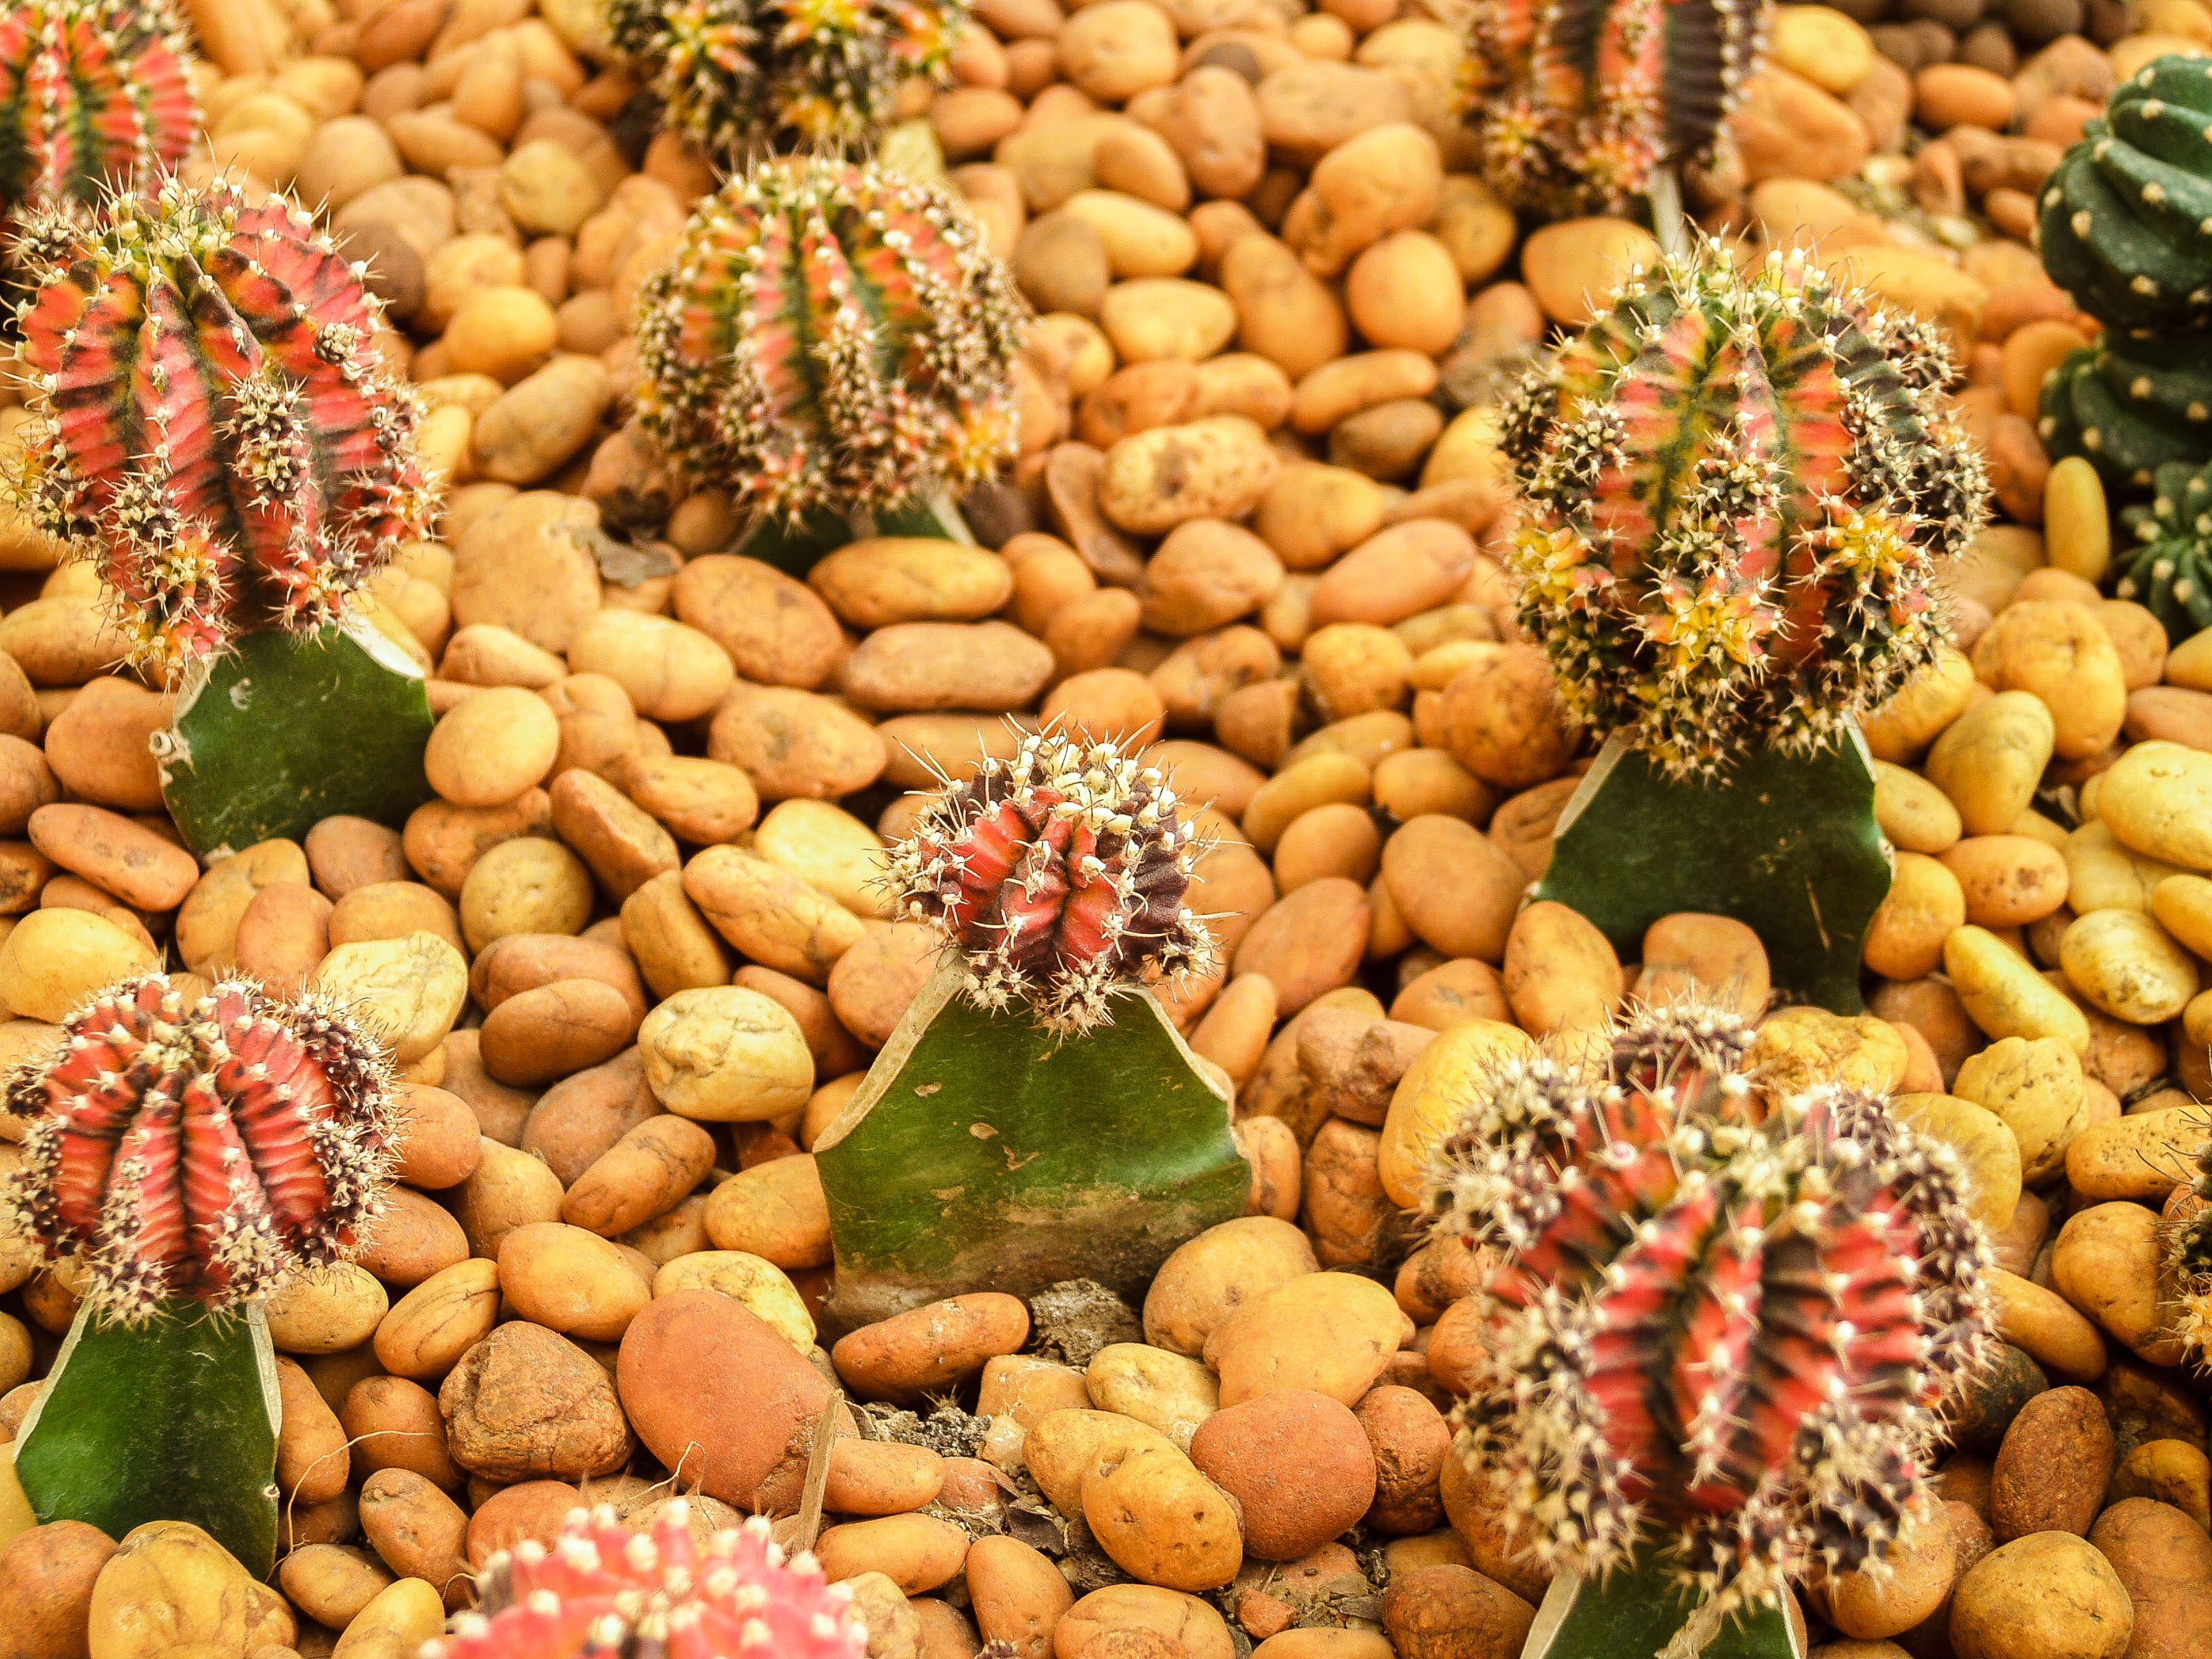
cactus, desert, plant, green, nature, garden, succulent, botany, botanical, dry, cacti, growth, sharp, landscape, grow, flower, summer, leaf, pattern, background, closeup, beautiful, thorn, spine, macro, natural, flora, spike, tropical, texture, natural foods, food, vegetable, fruit, local food, produce, vegetarian food, caryophyllales, commodity, mixture, superfood